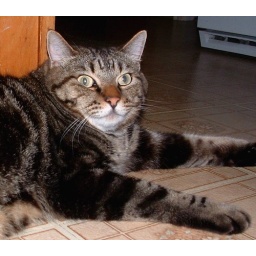
This angle makes him look enormoushugefat. He's not though. But he is on the kitchen floor in the way!